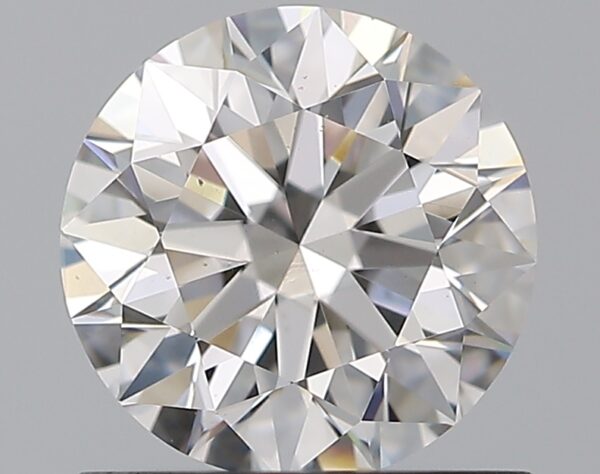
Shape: round
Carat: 0.9
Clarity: VS2
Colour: D
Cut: EX
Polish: EX
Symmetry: EX
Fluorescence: N
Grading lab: GIA
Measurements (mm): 6.13 x 6.17 x 3.84